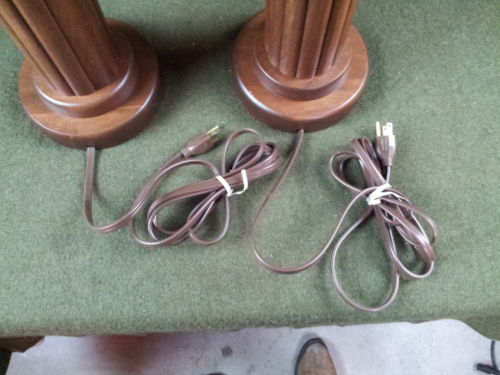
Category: lamp